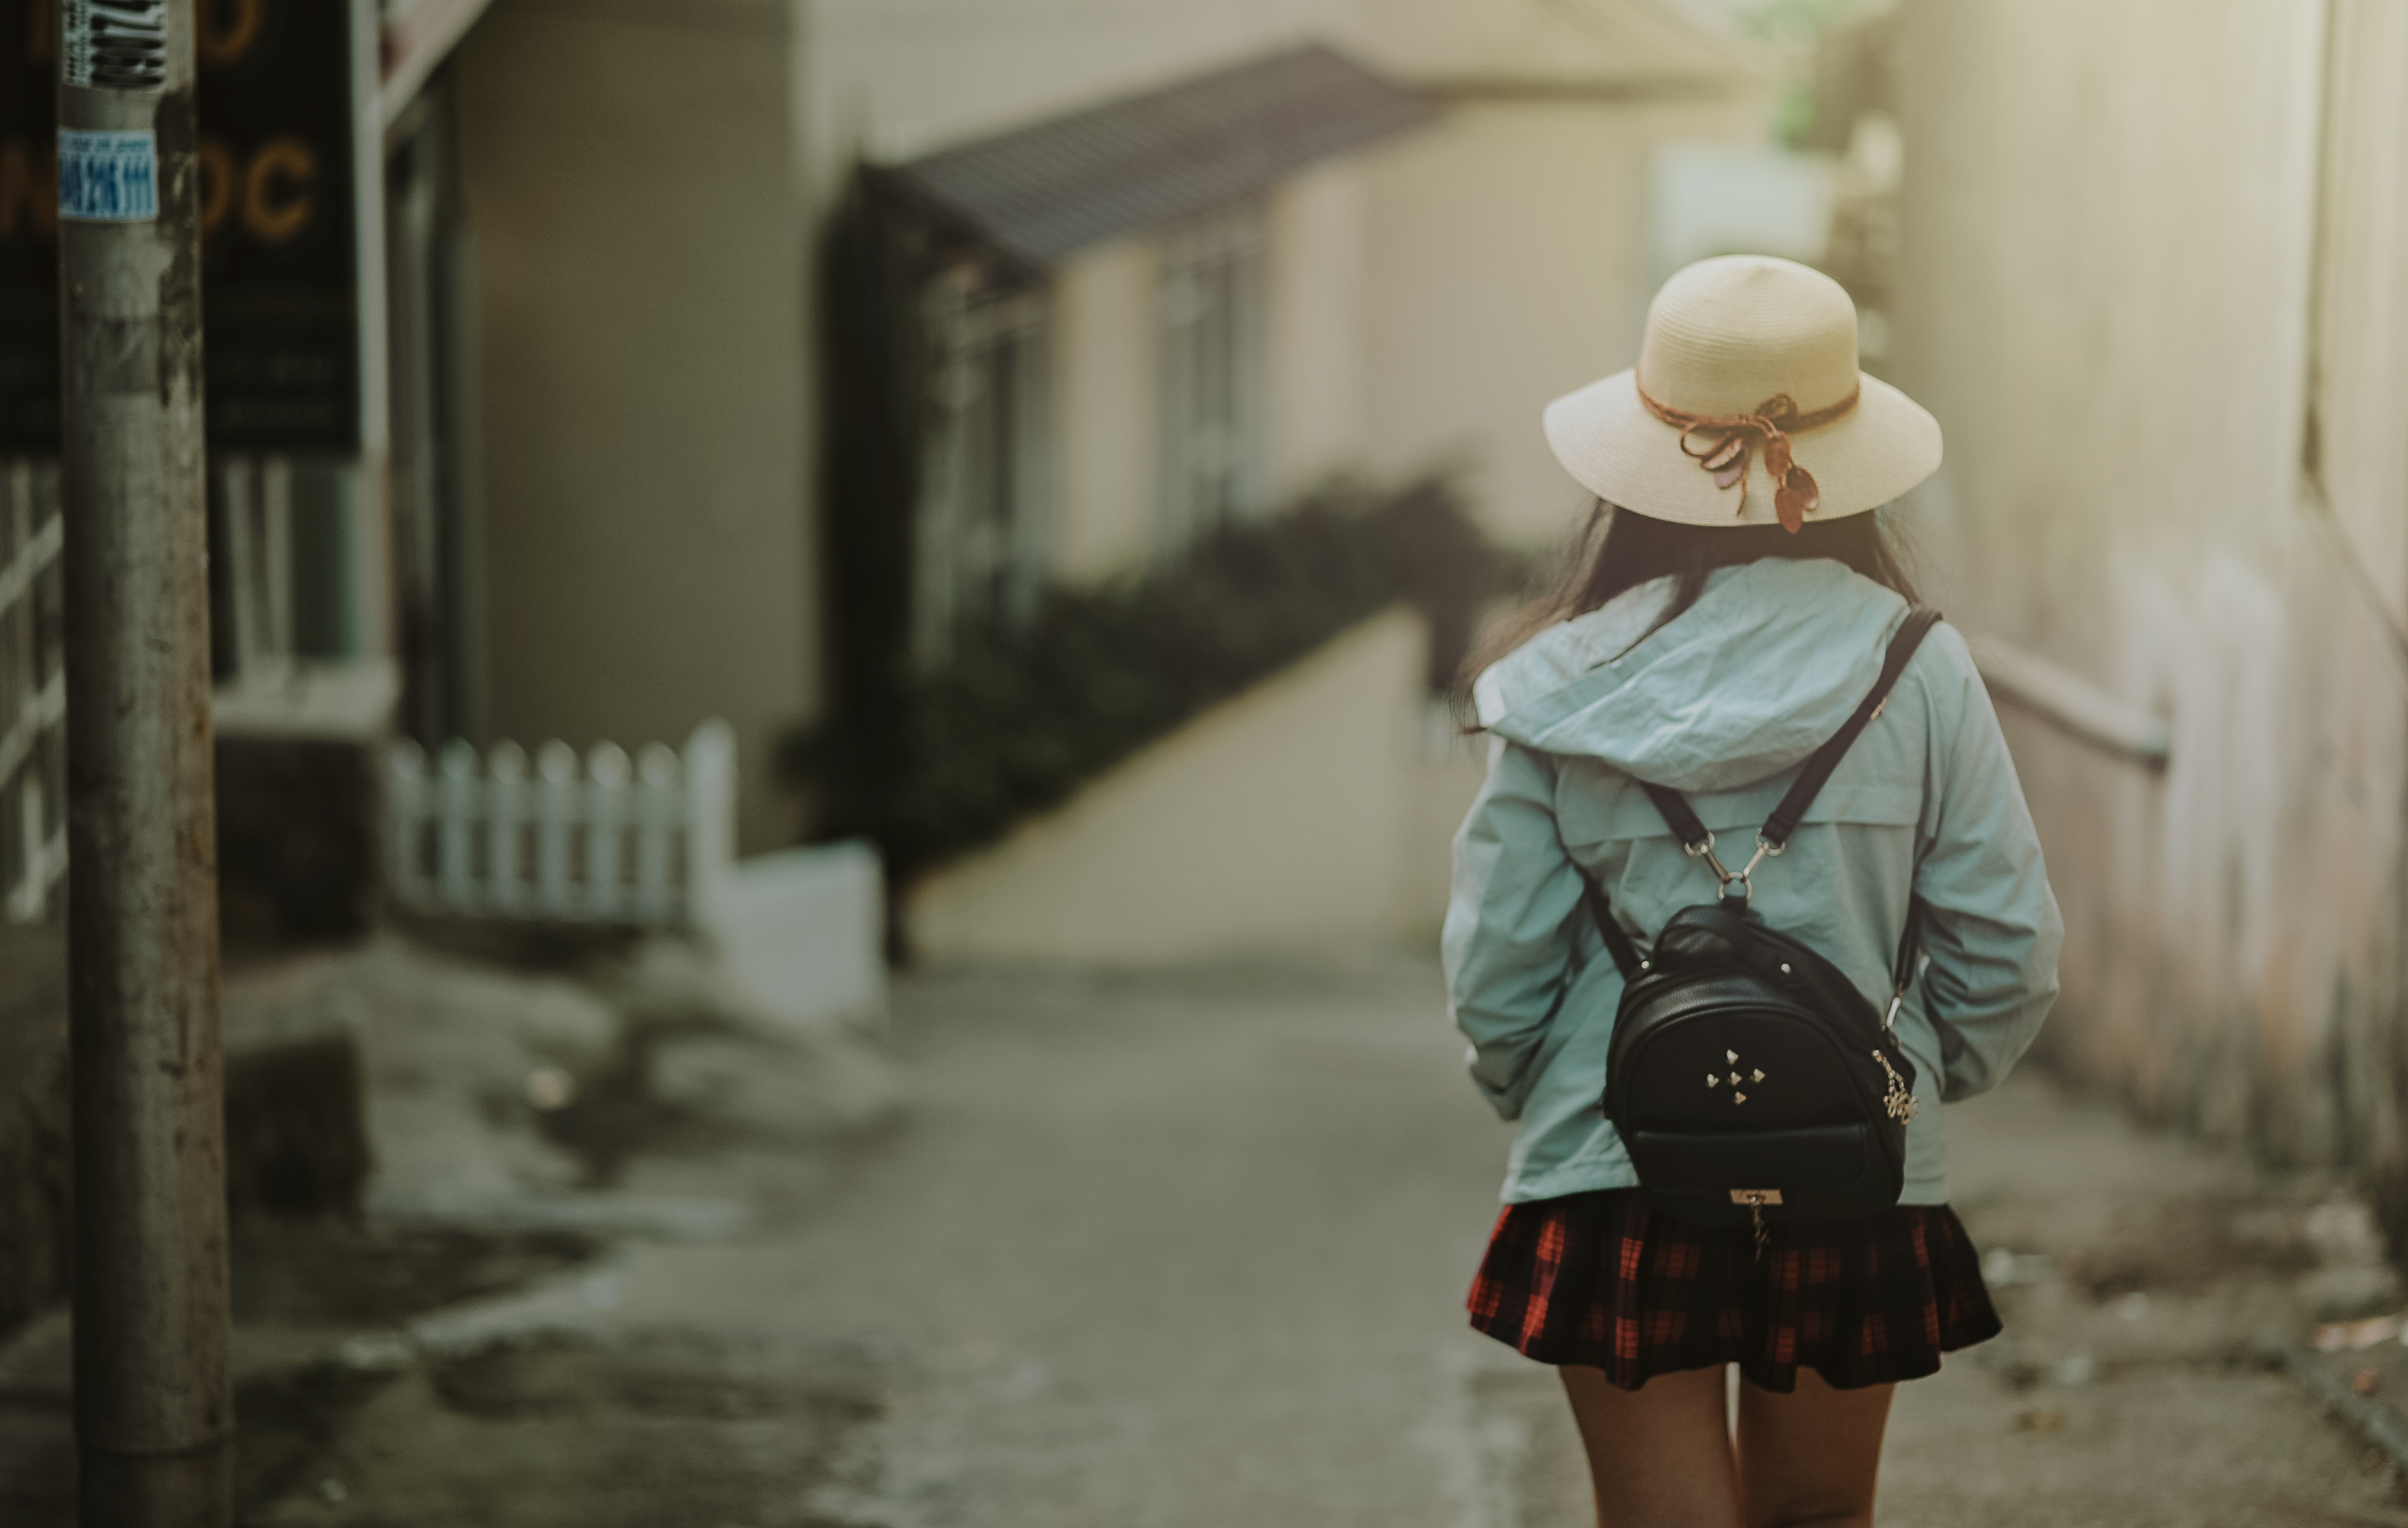
girl, beautiful, hat, winter